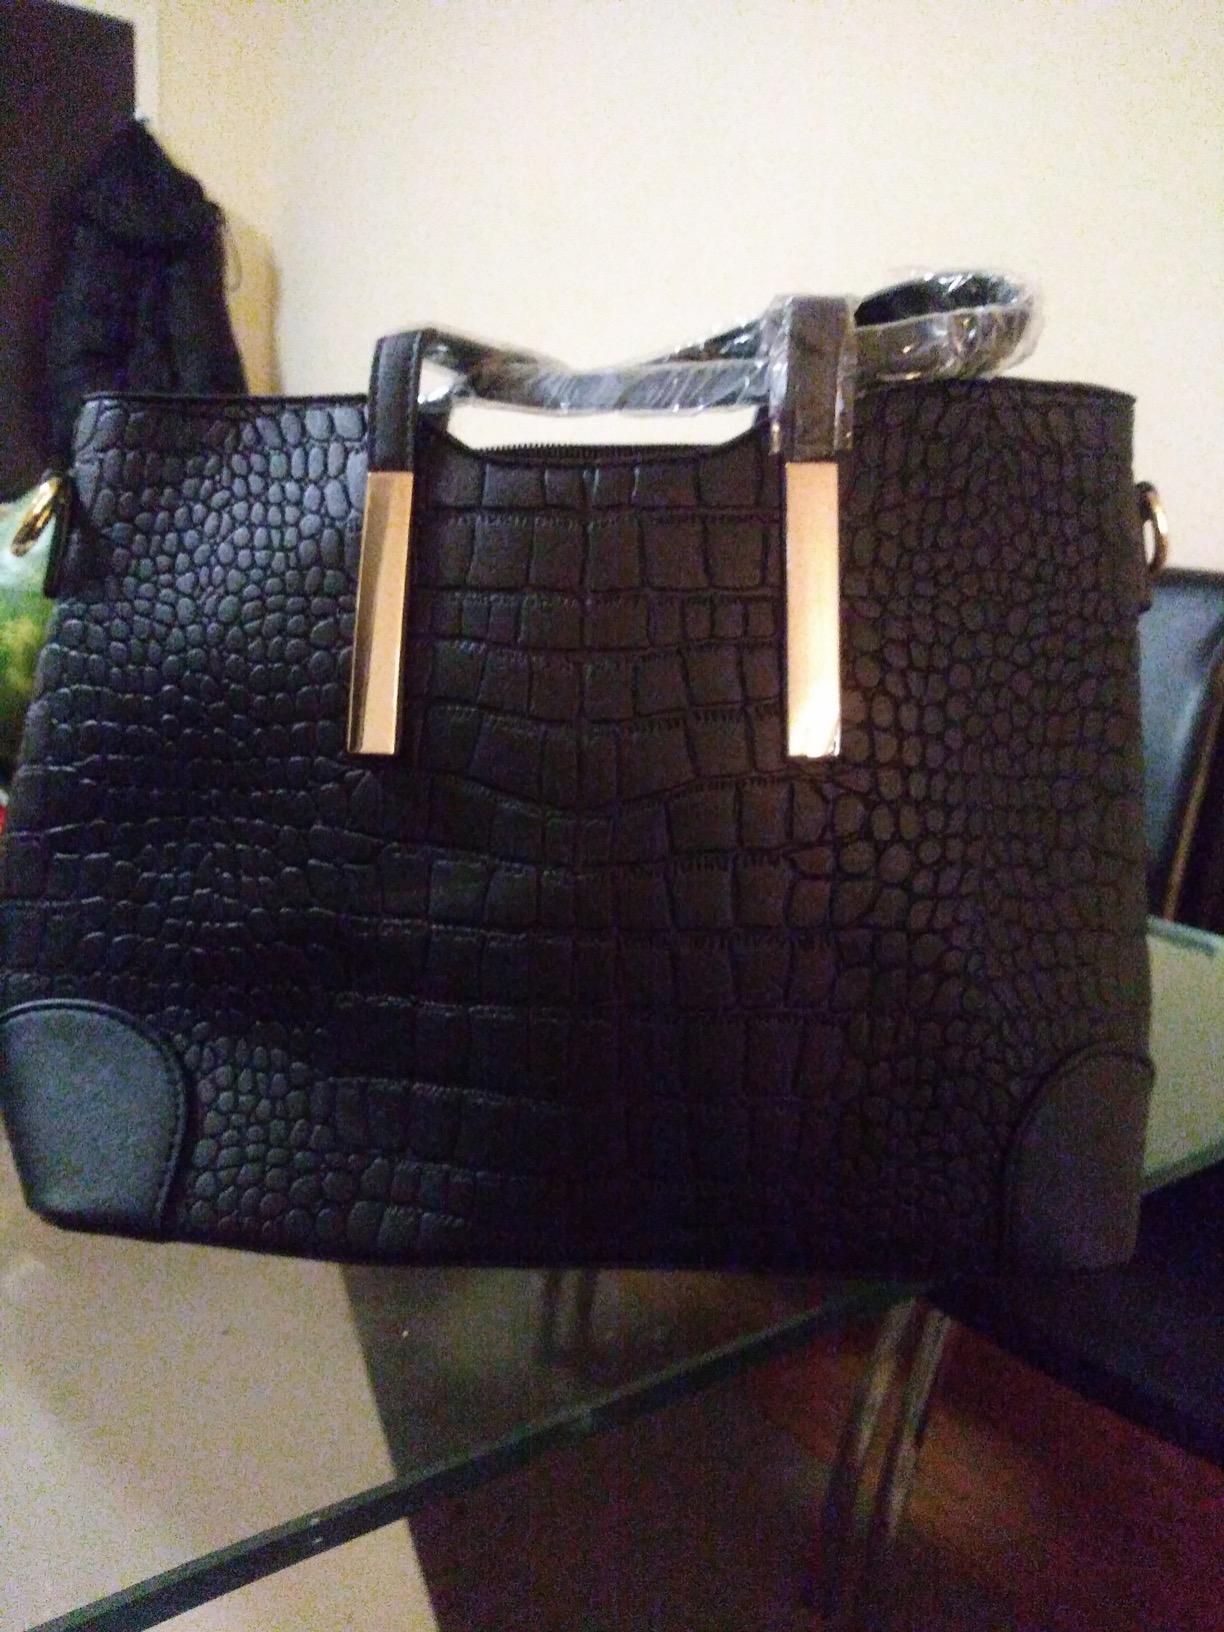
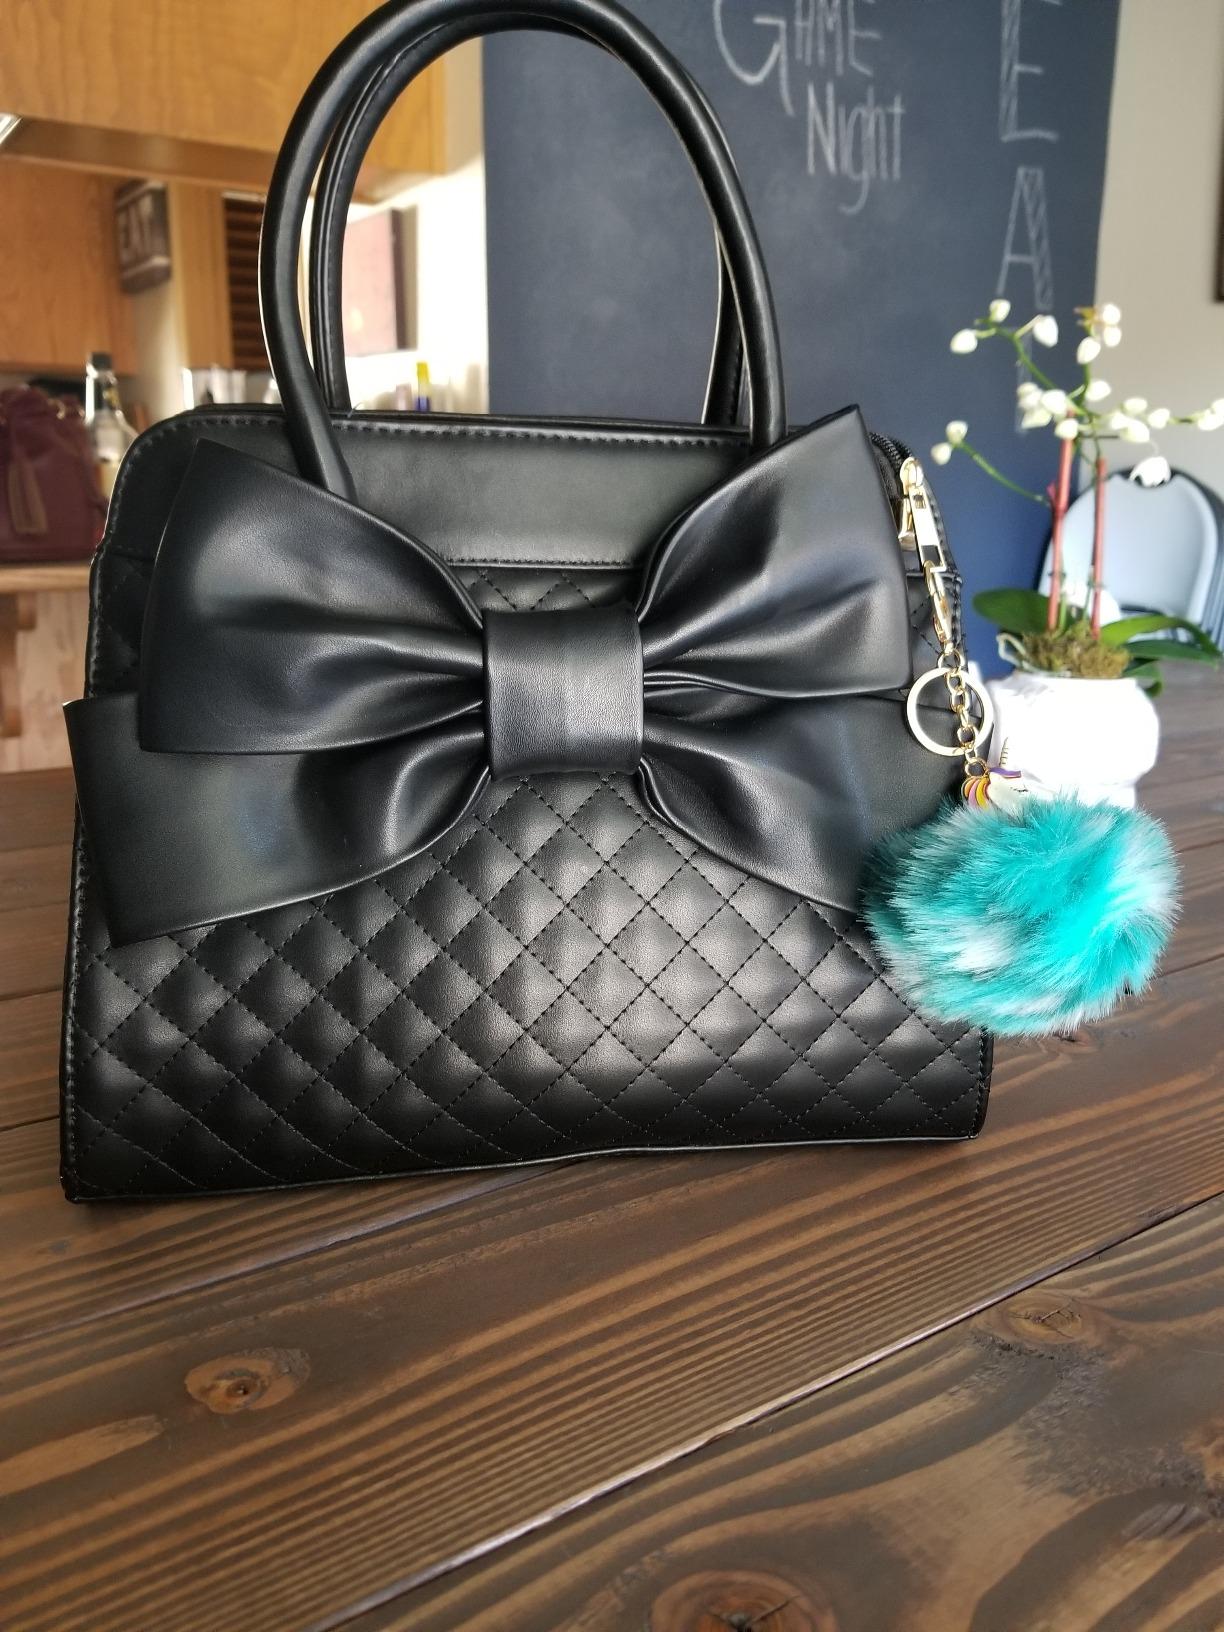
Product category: accessories_handbag
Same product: no